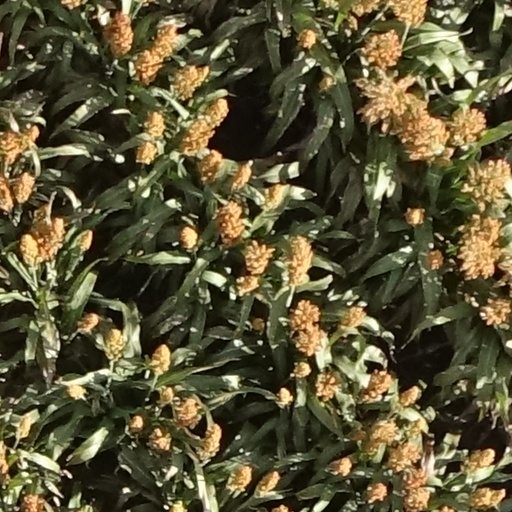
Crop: sorghum